Ice cream maker

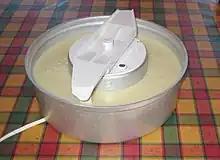
An ice cream maker that has to be placed inside the freezer.

Small freezer-unit machines sit inside the freezer (or the freezer part of the refrigerator) and operate similar to a food processor in slow-motion. Every few seconds, the paddles stir the mixture to prevent formation of large ice crystals. When the ice cream sufficiently freezes, the paddles automatically stop rotating and lift. Since the mixture is cooled in the freezer, it takes longer to freeze than other ice cream makers, which work by placing the ice cream bowl in direct contact with the cooling element. A disadvantage is that the freezer door has to be closed over the flat cord, which is plugged into the nearest power outlet. However, some modern refrigerators have a built-in ice-cream maker as an accessory or a specialized electrical outlet for freezer-unit machines. It is not necessary to pre-freeze this type of ice cream maker. However, some people feel that this type of machine produces a lower-quality ice cream because of its slow-motion method. Also available are cordless, battery-operated ice-cream makers that may be placed directly in the freezer, although as